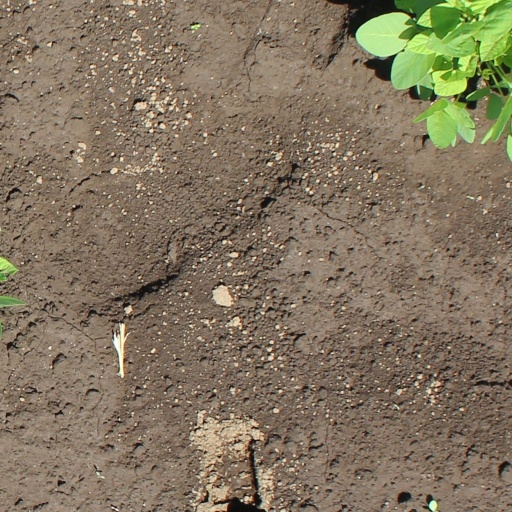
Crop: soybean